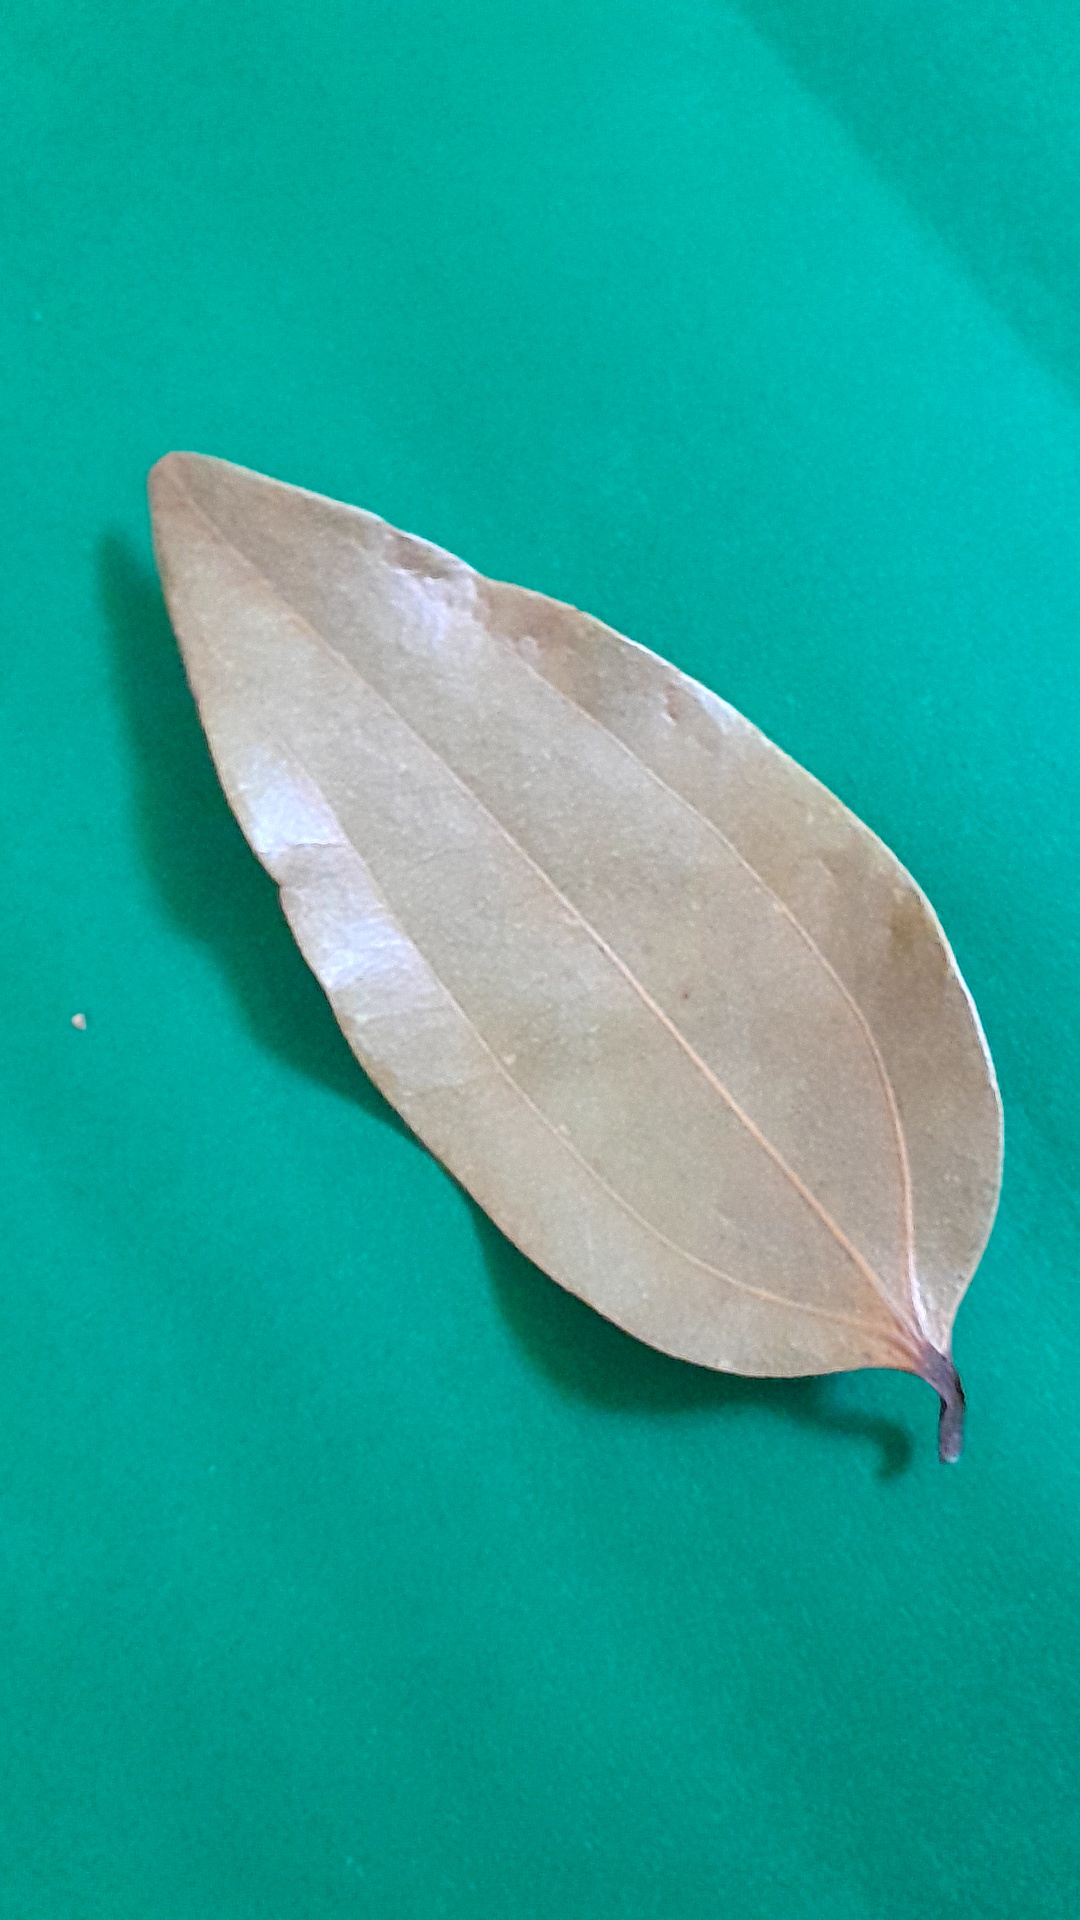
Label: Dry Leaf